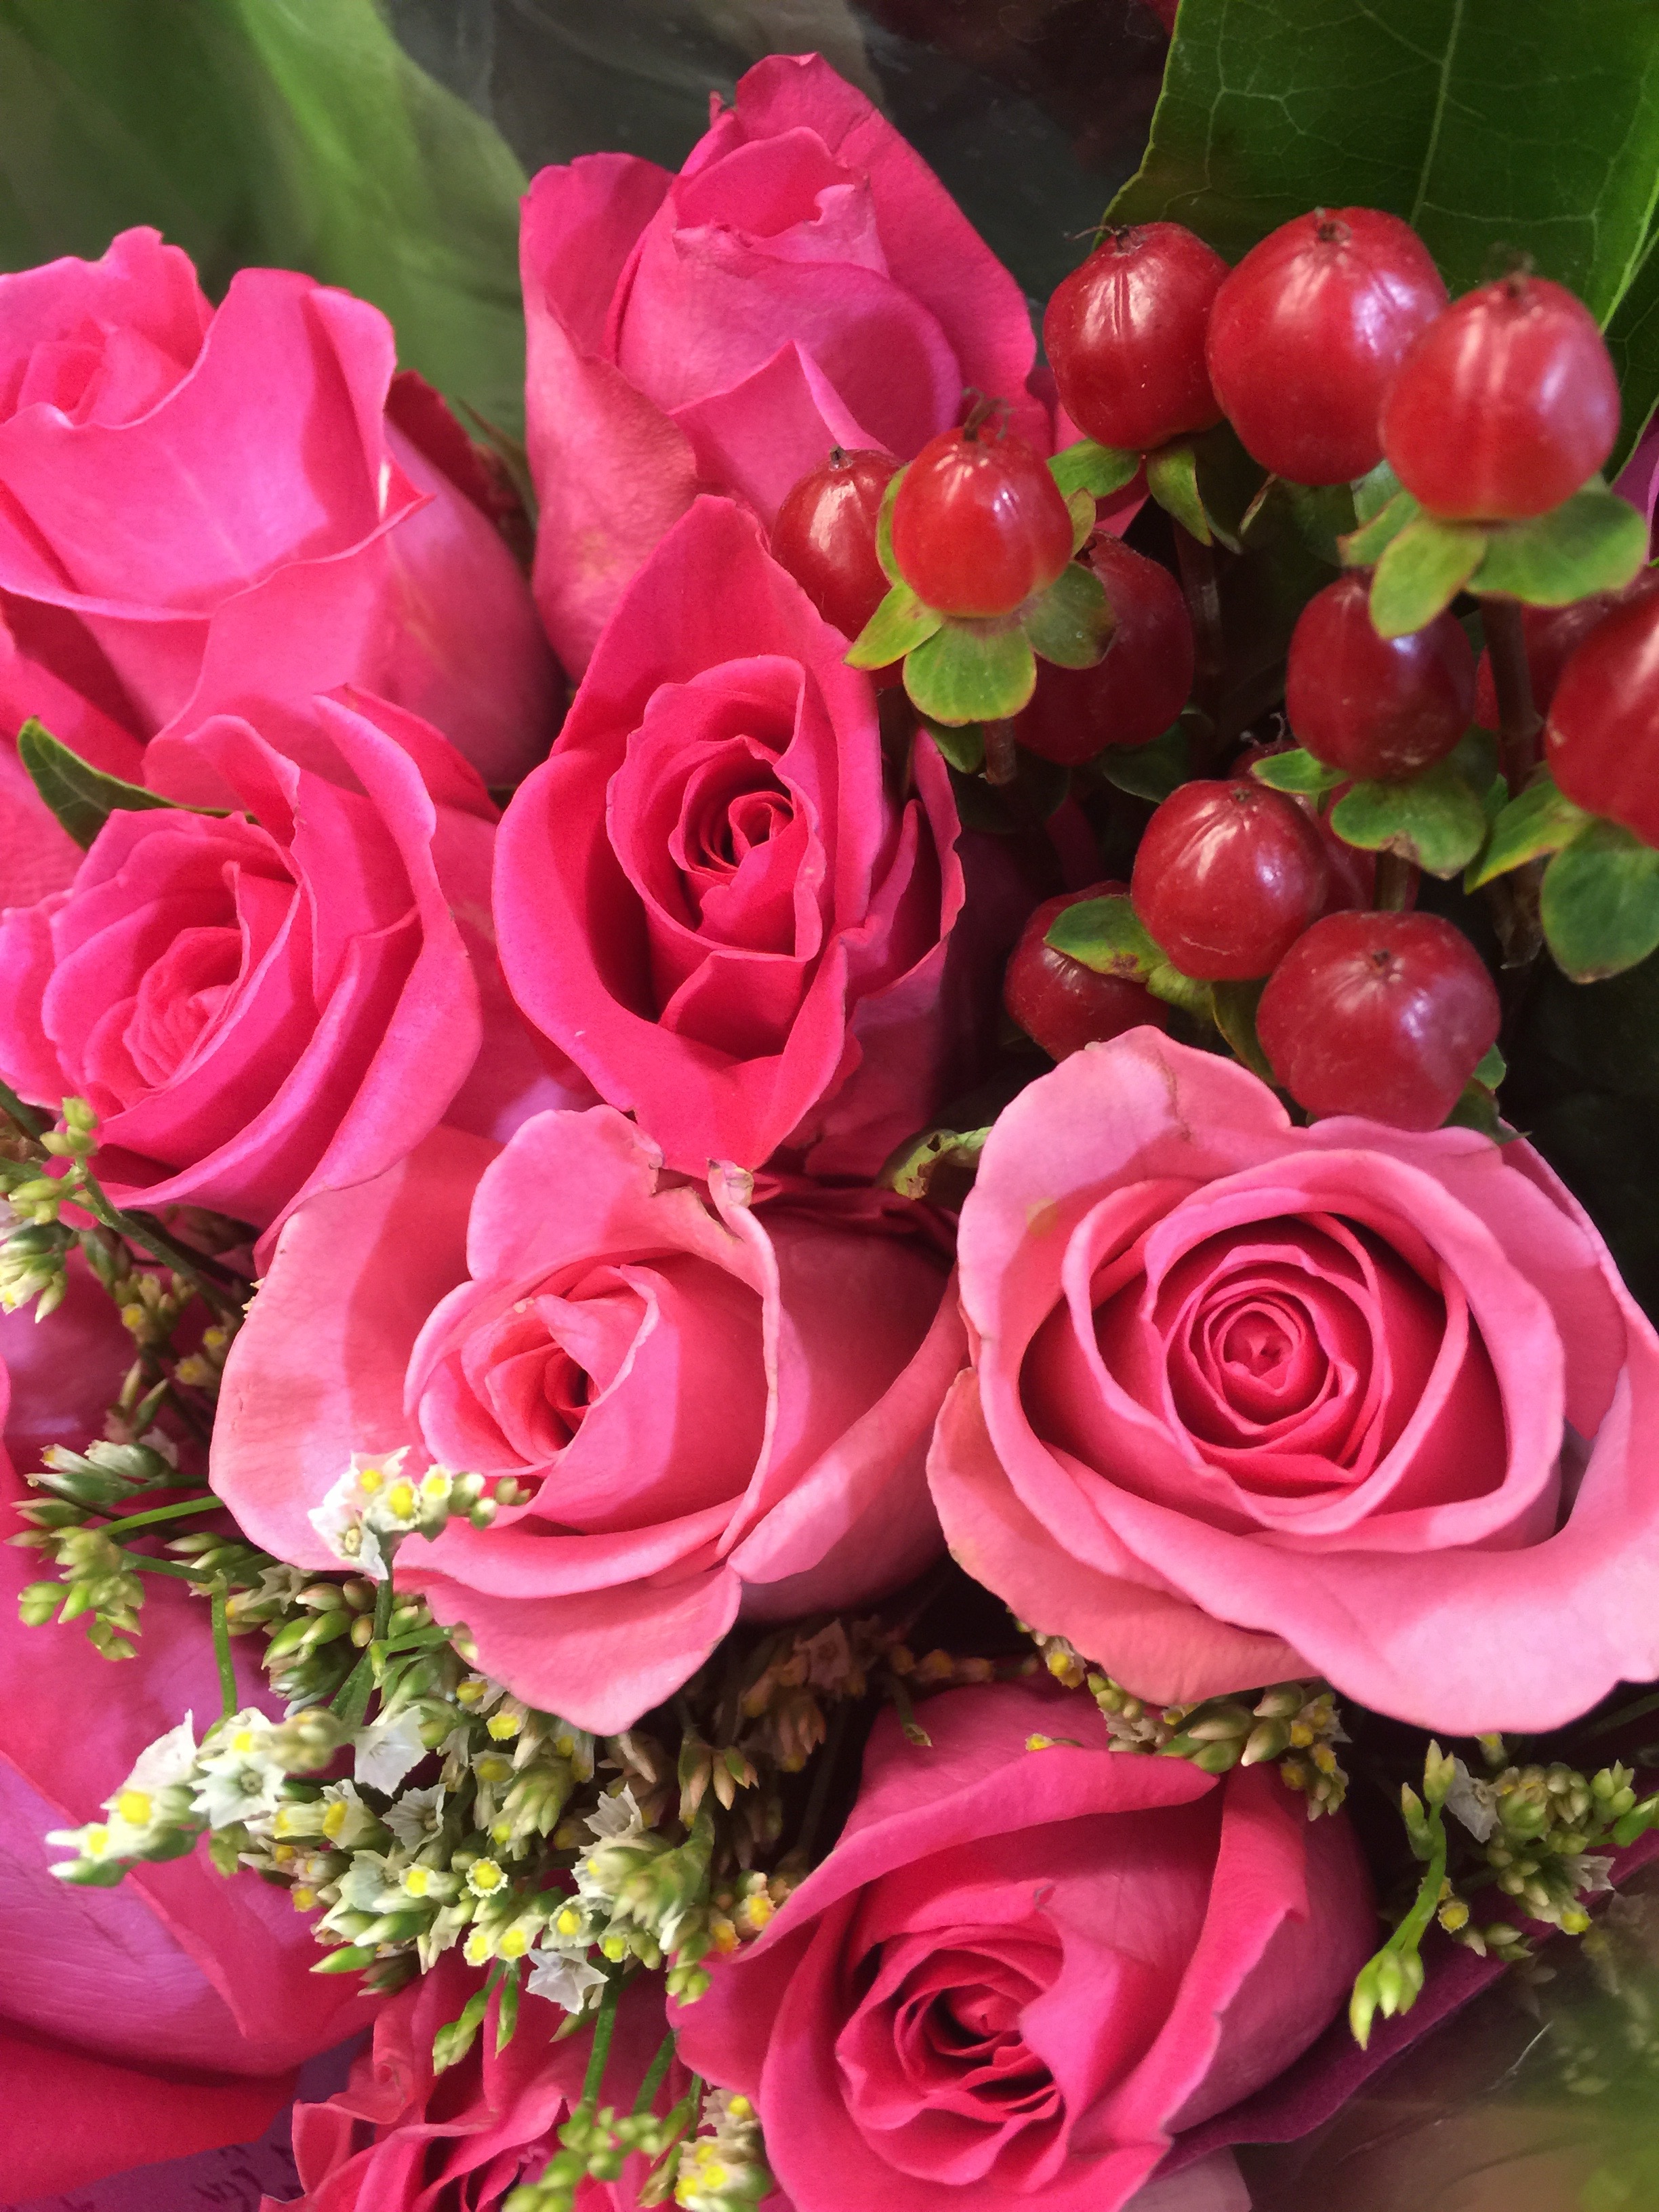
plant, flower, petal, rose, red, pink, flora, flowers, roses, floristry, floribunda, flowering plant, garden roses, rose family, flower bouquet, cut flowers, floral design, land plant, flower arranging